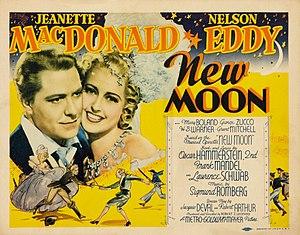
L'Île des amours est un film américain réalisé par Robert Z. Leonard, sorti en 1940, avec Jeanette MacDonald et Nelson Eddy.